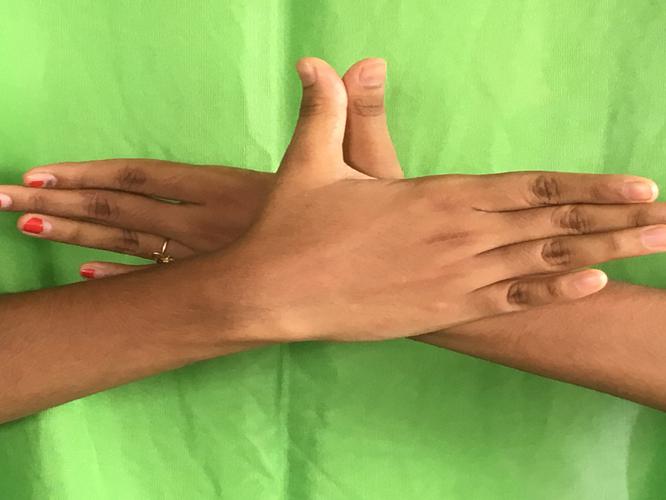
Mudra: Garuda
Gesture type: double_hand